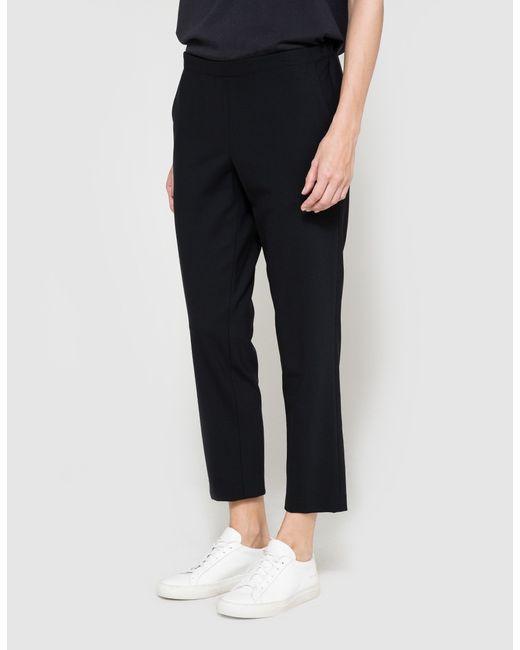
Schwarze, abgeschnittene, konische Knöchelhose aus Polyester mit weißen Turnschuhen